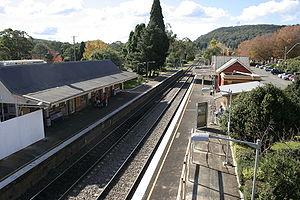
Bowral est une ville australienne située dans le comté de Wingecarribee, en Nouvelle-Galles du Sud. Sa population s'élève à 12 949 habitants en 2016.